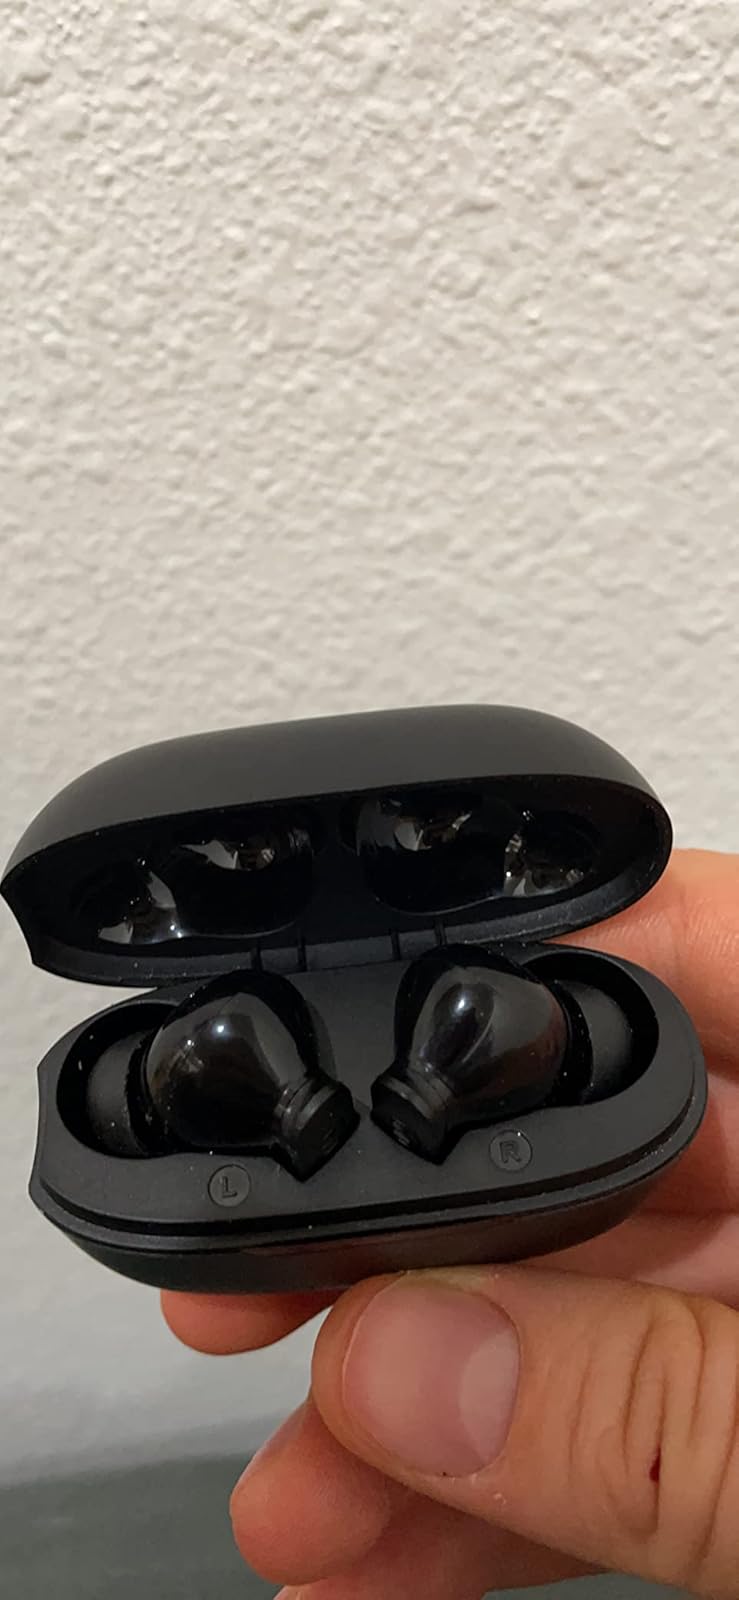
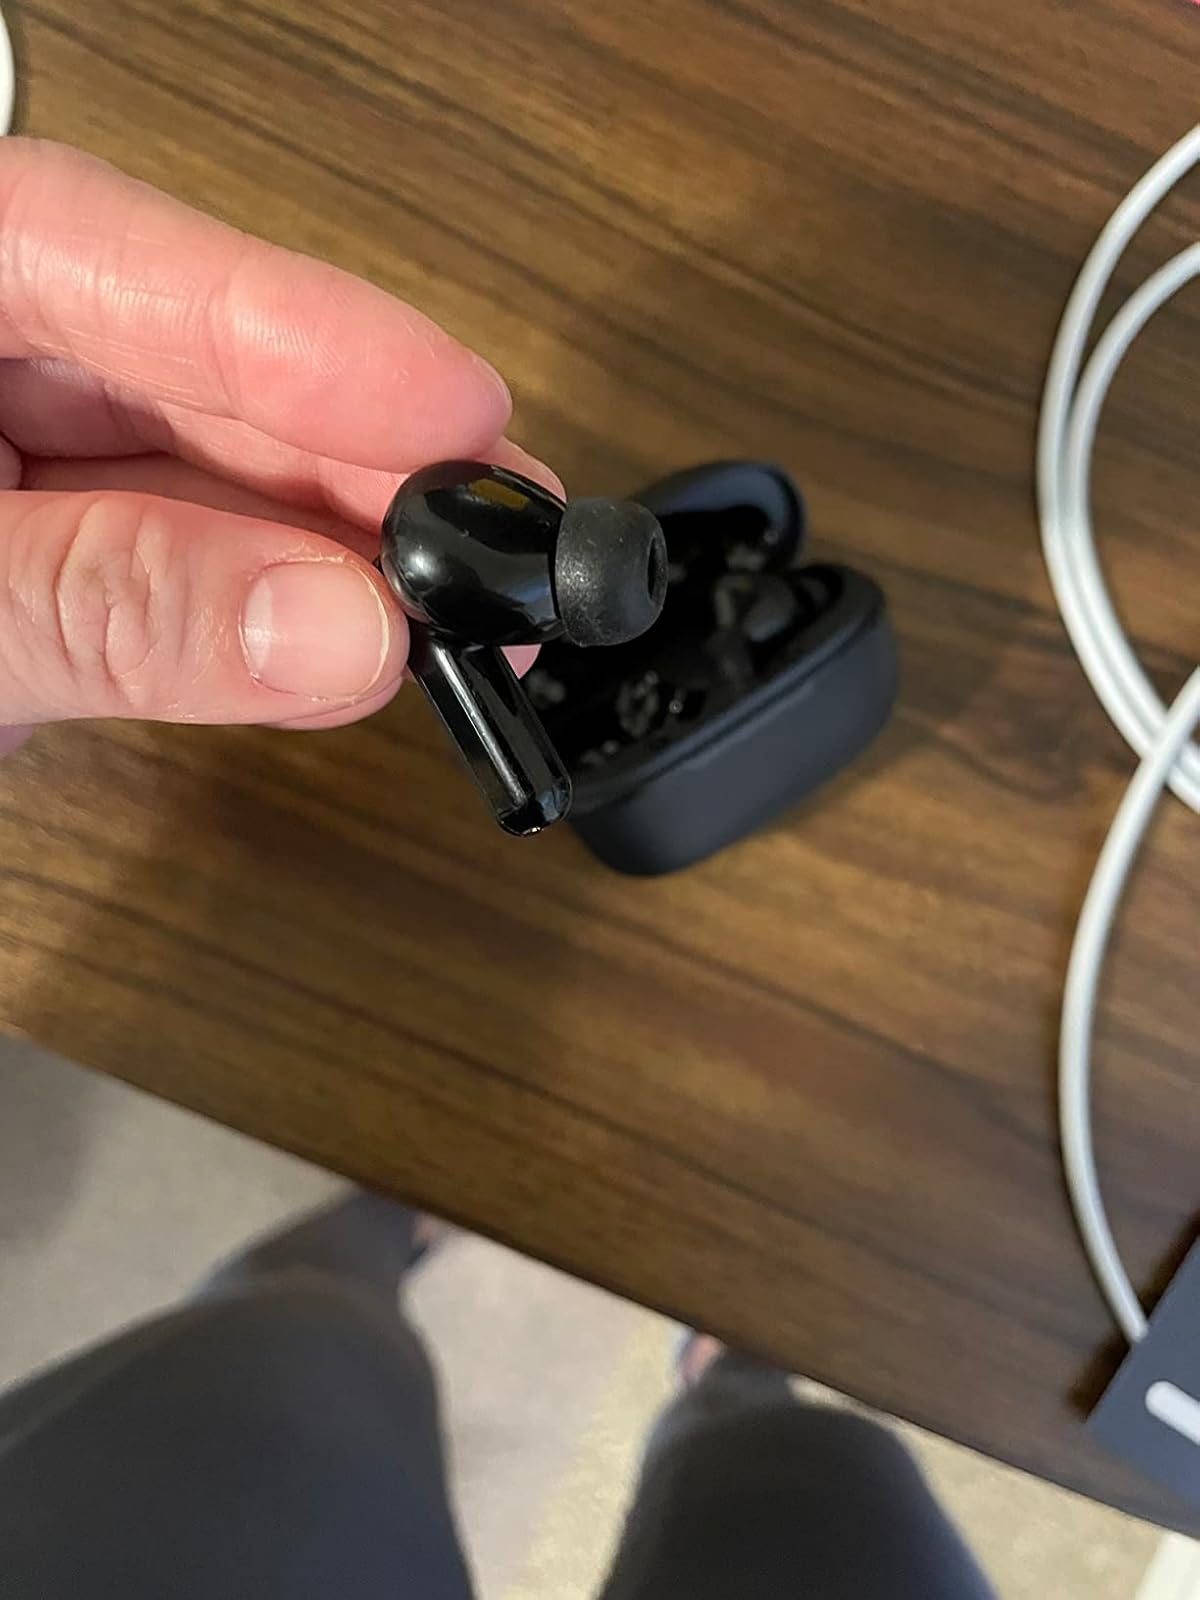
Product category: earbuds
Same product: yes